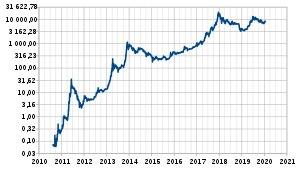
Le bitcoin est un asset, ou actif numérique conçu par son inventeur, Satoshi Nakamoto, pour fonctionner comme une monnaie.